Marconi Electronic Systems

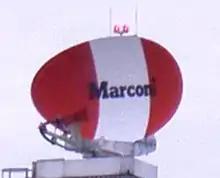
Marconi S511 radar located at Norwich International Airport

The Marconi Company had been formed by Guglielmo Marconi in 1897 in Britain, originally under the name of The Wireless Telegraph & Signal Company. Following GEC's acquisition of Marconi as part of English Electric in 1968, the Marconi brand was used for its defence businesses, e.g. Marconi Space & Defence Systems (MSDS), Marconi Underwater Systems Ltd (MUSL).